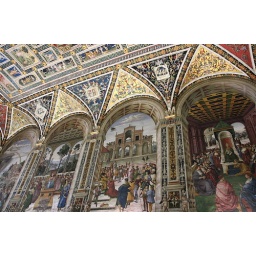
Siena, fresco's door Pinturicchio in de Libreria Piccolomini, in de kathedraal van Siena.